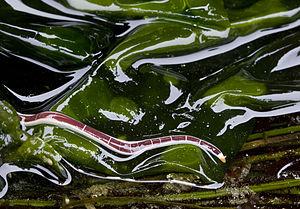
Les Némertes ou Némertiens constituent un embranchement de vers aquatiques trochozoaires, aussi appelés « vers rubans ».
Les Eutrochozoaires sont un sous-clade putatif des Trochozoaires, parmi les Lophotrochozoaires.
Anopla est une classe de vers aquatiques de l'embranchement des Nemertea.